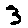
Label: 3